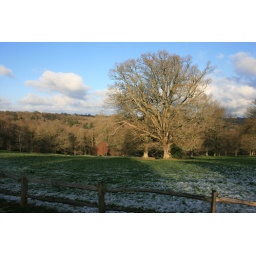
I just love this beautiful and magnificent tree here outlined against the blue sky...how it just so grandly withstands the colddddd....brrrr....!